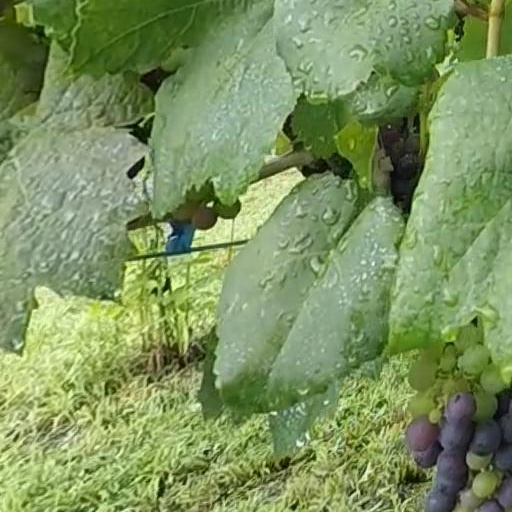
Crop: grape